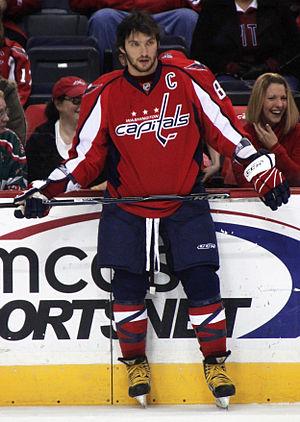
Les séries éliminatoires de la Coupe Stanley 2013 font suite à la saison 2012-2013 de la Ligue nationale de hockey et débutent le 30 avril 2013.
Marc-André Fleury est un joueur professionnel canadien de hockey sur glace en Amérique du Nord. Premier choix des Penguins de Pittsburgh de la Ligue nationale de hockey lors du repêchage de 2003, il fait ses débuts au poste de gardien de but avec l'équipe de Pennsylvanie en 2003-2004 mais ne devient gardien régulier de la franchise qu'au cours de la saison 2005-2006.
Sidney Patrick Crosby est un joueur canadien de hockey sur glace professionnel évoluant dans la Ligue nationale de hockey en tant que centre. Il fait ses débuts dans la LNH lors de la saison 2005-2006 après avoir été le premier choix du repêchage la même année. Capitaine des Penguins de Pittsburgh depuis mai 2007, il mène l'équipe à la victoire de la Coupe Stanley à l'issue de la saison 2008-2009. Il remporte avec les Penguins deux nouvelles Coupes Stanley en 2016 et 2017.
Le repêchage d'entrée dans la Ligue nationale de hockey 2004 a eu lieu le 26 juin 2004 à Raleigh en Caroline du Nord aux États-Unis dans la salle du RBC Center.
La saison 2008-2009 des Penguins de Pittsburgh est la quarante-et-unième saison de la franchise de hockey sur glace au sein de la Ligue nationale de hockey. Après une saison 2007-2008 qui s'est conclue par un titre de champion de division ainsi que de conférence, les Penguins ont échoué en finale de la Coupe Stanley contre les Red Wings de Détroit.
Les séries éliminatoires de la Coupe Stanley 2015 sont la partie finale de la saison de hockey sur glace de la Ligue nationale de hockey et font suite à la saison régulière 2014-2015. Les premiers matchs ont lieu le 15 avril 2015.
Aleksandr Mikhaïlovitch Ovetchkine – en russe : Александр Михайлович Овечкин, et en anglais : Alexander Mikhaylovich Ovechkin, la forme la plus souvent utilisée – est un joueur professionnel russe de hockey sur glace.